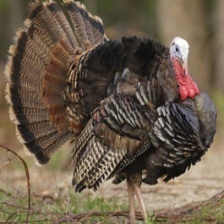
Species: WILD TURKEY
Scientific name: MELEAGRIS GALLOPAVO